Agriculture in Botswana

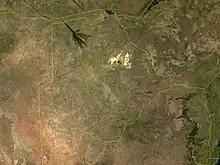
Satellite image of Botswana

Located in the Southern Hemisphere, Botswana experiences seasons opposite to those in the Northern Hemisphere. The growing season lasts year-round, though localized frosts occur in winter. July is the coolest month, while January is the warmest. Annual atmospheric temperature is significant for Africa, with average winter temperatures around 12 °C and summer temperatures around 24 °C. Minimum temperatures can drop below 5 °C, while maximums rarely exceed 35 °C. High temperatures and strong sunlight create favorable conditions for biomass development.